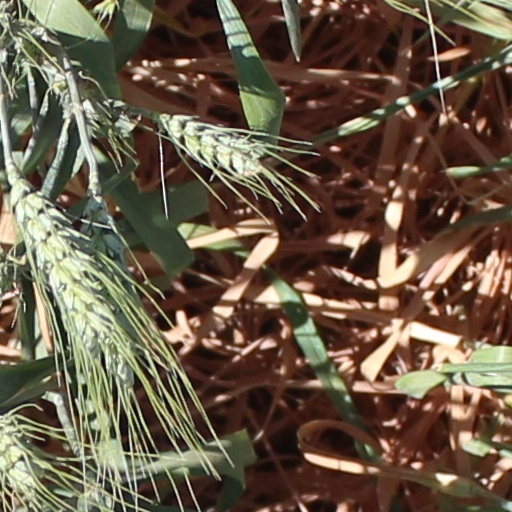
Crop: wheat